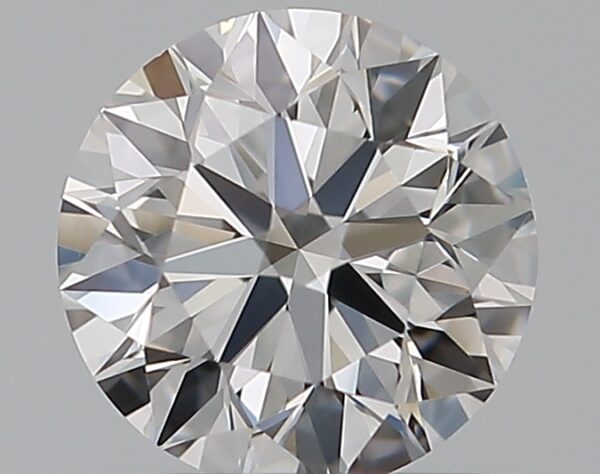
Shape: round
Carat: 0.5
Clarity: VS1
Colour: D
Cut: EX
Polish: EX
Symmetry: EX
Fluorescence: N
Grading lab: GIA
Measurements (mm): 5.02 x 5.06 x 3.16